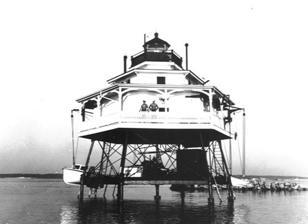
Building: Mathias Point Light
Country: United States of America
Year built: 1876
Lighthouse in Maryland, United States Lighthouse Mathias Point Light Location Potomac River opposite the mouth of the Port Tobacco River Coordinates 38°24′18″N 77°02′34″W / 38.4051°N 77.0428°W / 38.4051; -77.0428 Tower Foundation screw-pile Construction cast-iron / wood Automated 1951 Shape hexagonal house Light First lit 1876 Deactivated 1961 Focal height 13.5 m (44 ft) Lens fifth-order Fresnel lens Characteristic Fl G 6s The Mathias Point Light was a screw-pile lighthouse in the Potomac River in Maryland ; the station was located near the Port Tobacco River . It was particularly noted for its ornate woodwork. History Funds for a light near Quantico, Virginia were appropriated in 1872. An engineering study recommended instead that lights be built 24 miles (39 km) downstream, and an appropriation was made in 1874 to build a light on Port Tobacco Flats, with a day beacon for Mathias Point. By the time construction began the two were switched, and the light was completed in 1876. Matthias Point was like no other screw-pile structure on the bay, with much decorative woodwork and a distinctive three tiered structure that some described as resembling a wedding cake . It was intended that this light replace that at Upper Cedar Point ; in the end the number of complaints led to the latter's reactivation in 1882. Mathias Point Light itself was automated in 1951 and replaced in 1961 by a beacon mounted on the old foundation. References Mathias Point Shoal Light Chesapeake Chapter, USLHS page "Historic Light Station Information and Photography: Maryland" (PDF) . United States Coast Guard Historian's Office. de Gast, Robert (1973). The Lighthouses of the Chesapeake . Johns Hopkins University Press. p. 157. External links Rowlett, Russ. "Lighthouses of the United States: Maryland" . The Lighthouse Directory . University of North Carolina at Chapel Hill . Maryland portal Engineering portal v t e Lighthouses of Maryland Main: List of lighthouses in the United States Baltimore Harbor Light Blakistone Island Light Bloody Point Bar Light Bodkin Island Light Cedar Point Light Choptank River Light Clay Island Light Cobb Point Bar Light Concord Point Light Cove Point Light Craighill Channel Lower Range Front Light Craighill Channel Lower Range Rear Light Craighill Channel Upper Range Front Light Craighill Channel Upper Range Rear Light Drum Point Light Fishing Battery Light Fog Point Light Fort Carroll Light Fort Washington Light Great Shoals Light Greenbury Point Light Hawkins Point Light Holland Island Bar Light Hooper Island Light Hooper Strait Light Janes Island Light Lazaretto Point Light Leading Point Light Love Point Light Lower Cedar Point Light Maryland Point Light Mathias Point Light North Point Range Lights Piney Point Light Point Lookout Light Point No Point Light Pooles Island Light Ragged Point Light Sandy Point Shoal Light Seven Foot Knoll Light Sharkfin Shoal Light Sharps Island Light Solomons Lump Light Somers Cove Light Thomas Point Shoal Light Triton Light Turkey Point Light Upper Cedar Point Light Authority control databases : Geographic ARLHS Admiralty : J1898 USCG : 2-17815